Patrick H. Grace

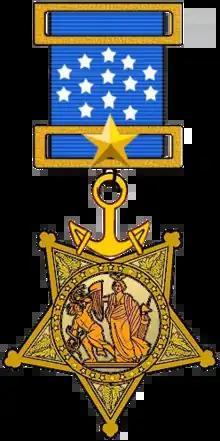
Medal of Honor recipient

Patrick Henry Grace (c. 1832 – February 24, 1896) was a United States Navy sailor who received the Medal of Honor for actions during the Korean Expedition of 1871.